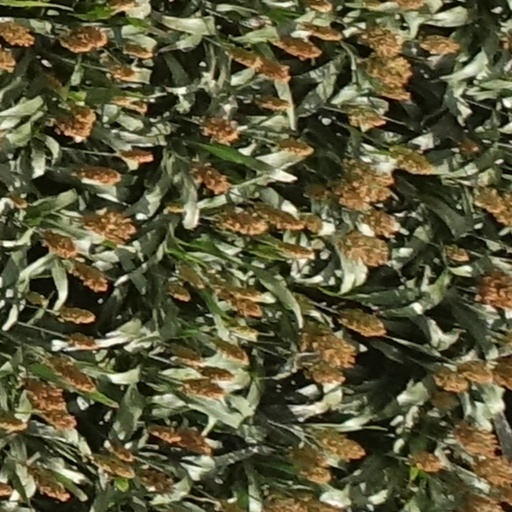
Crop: sorghum